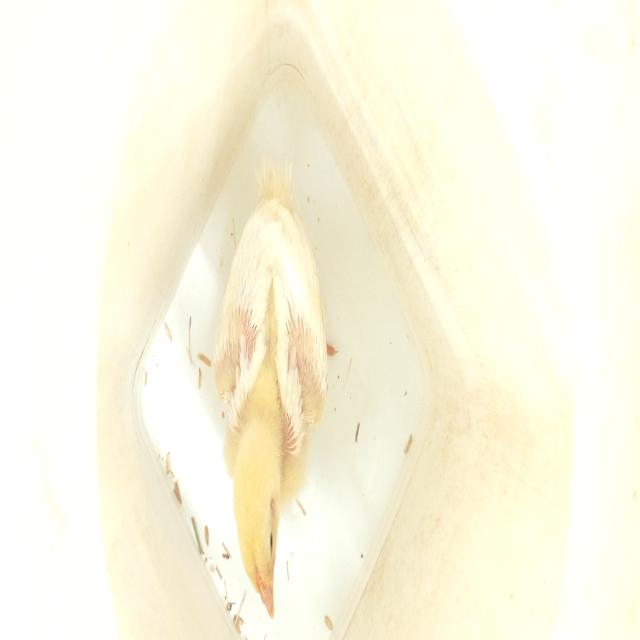
Weight: 350 g